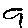
Label: 9